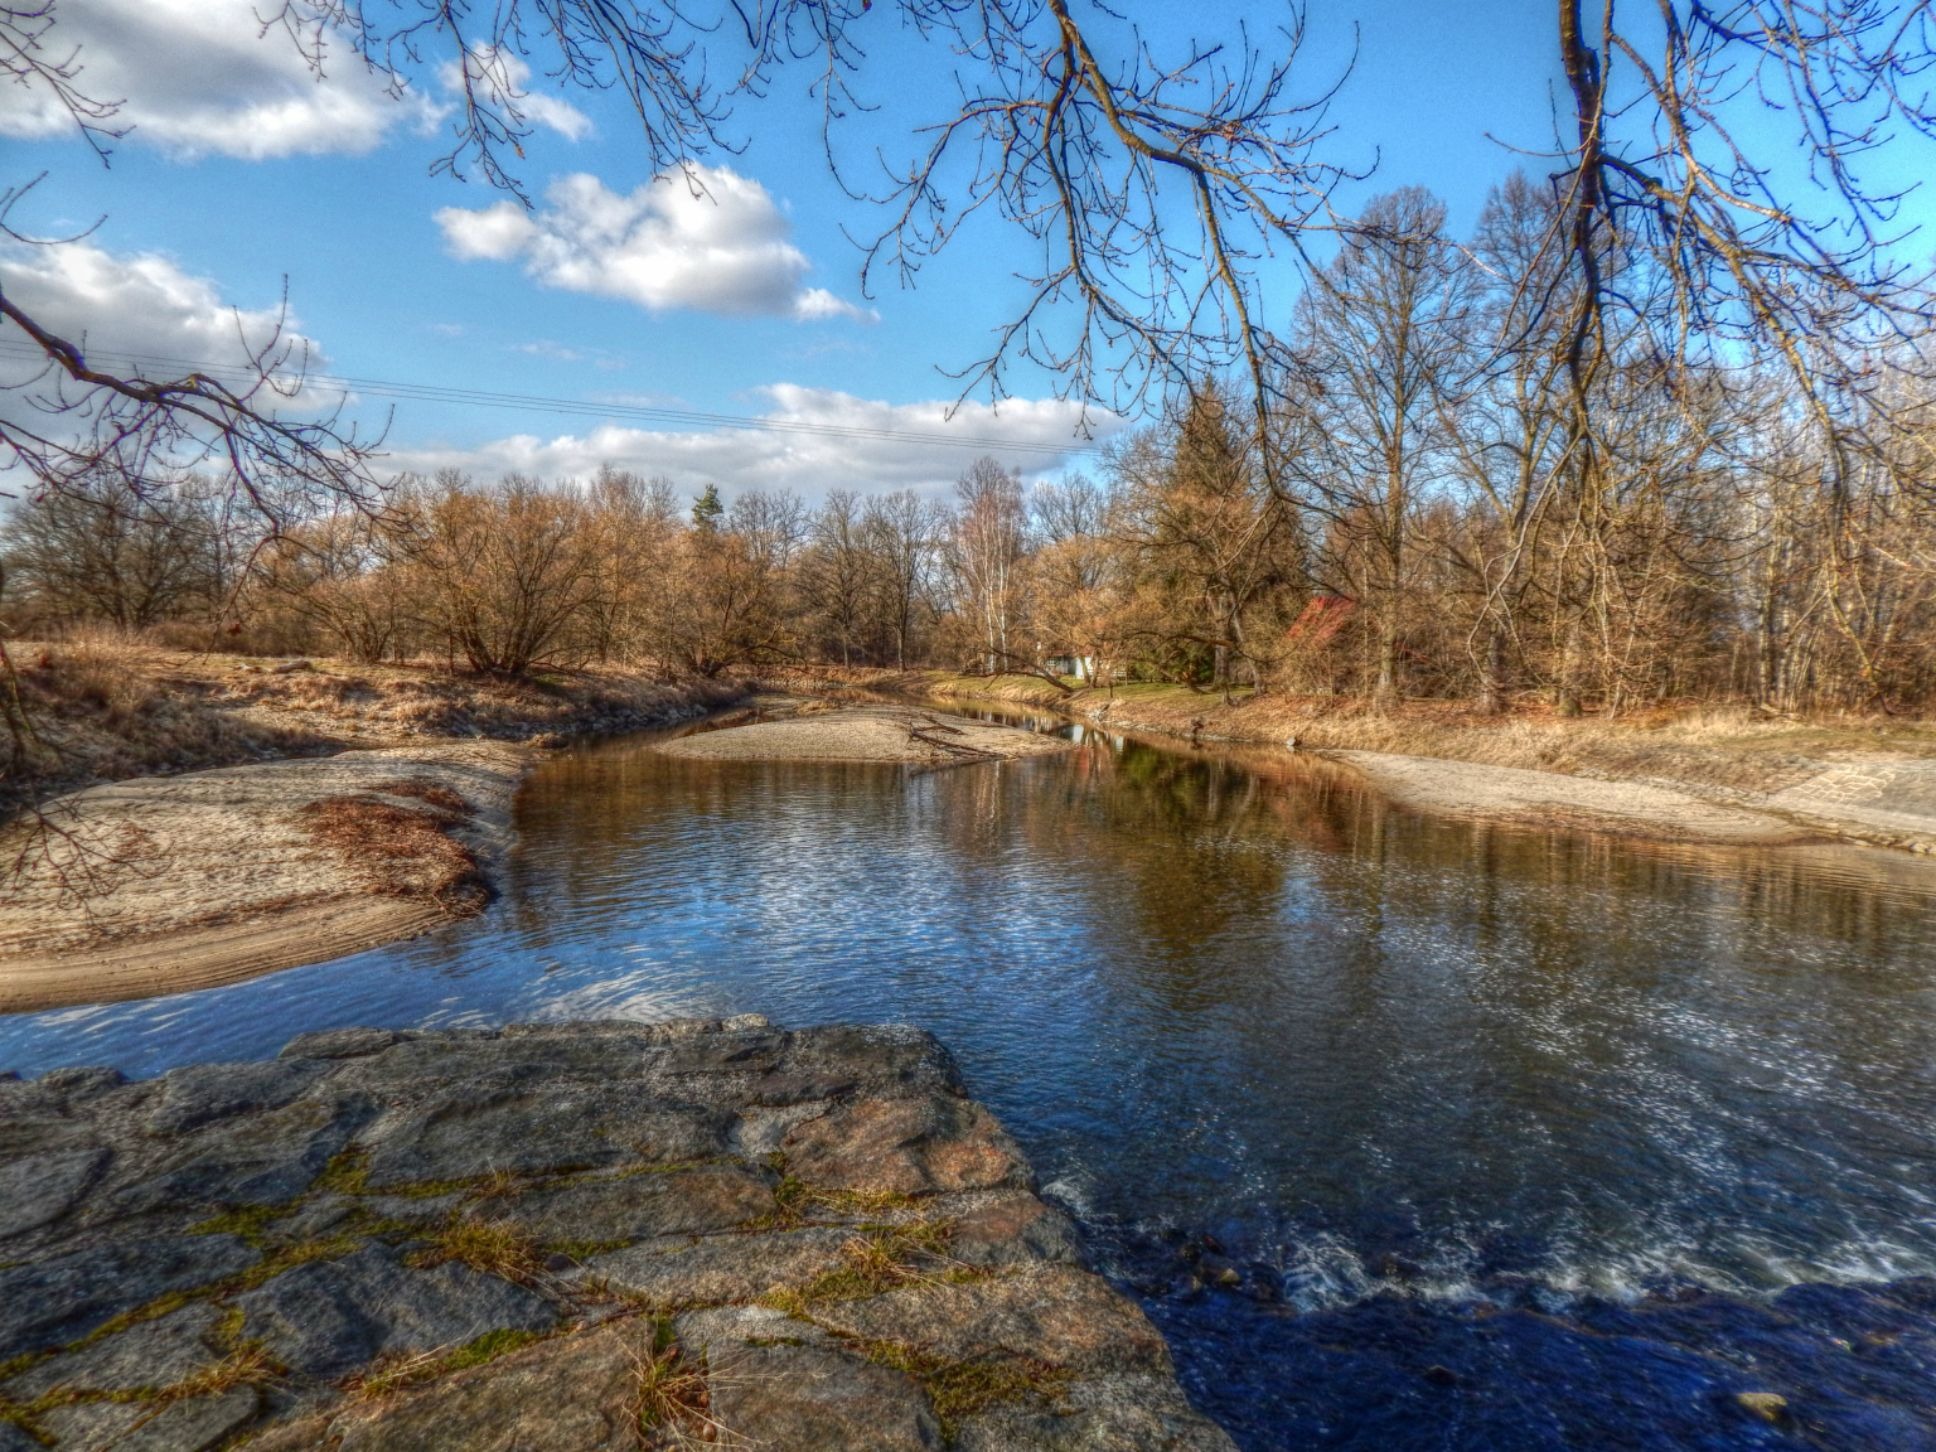
landscape, tree, water, marsh, wilderness, lake, river, pond, stream, reflection, autumn, rapid, reservoir, body of water, trees, current, bank, wetland, woodland, loch, weir, river basin